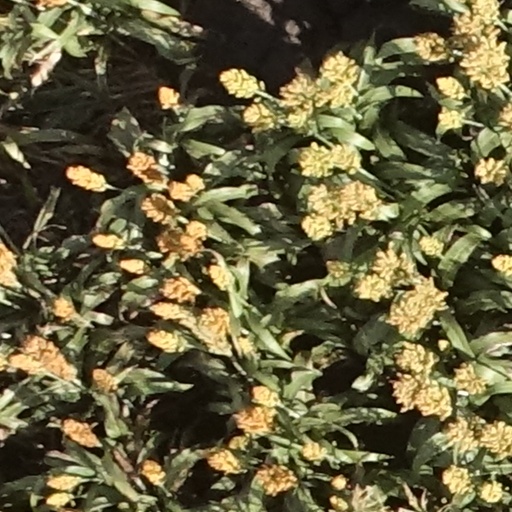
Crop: sorghum